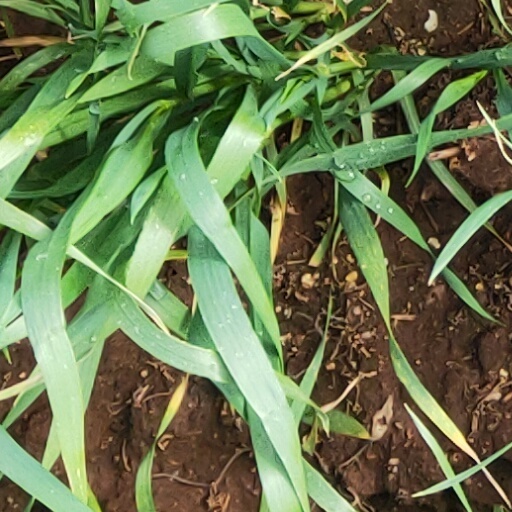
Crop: wheat